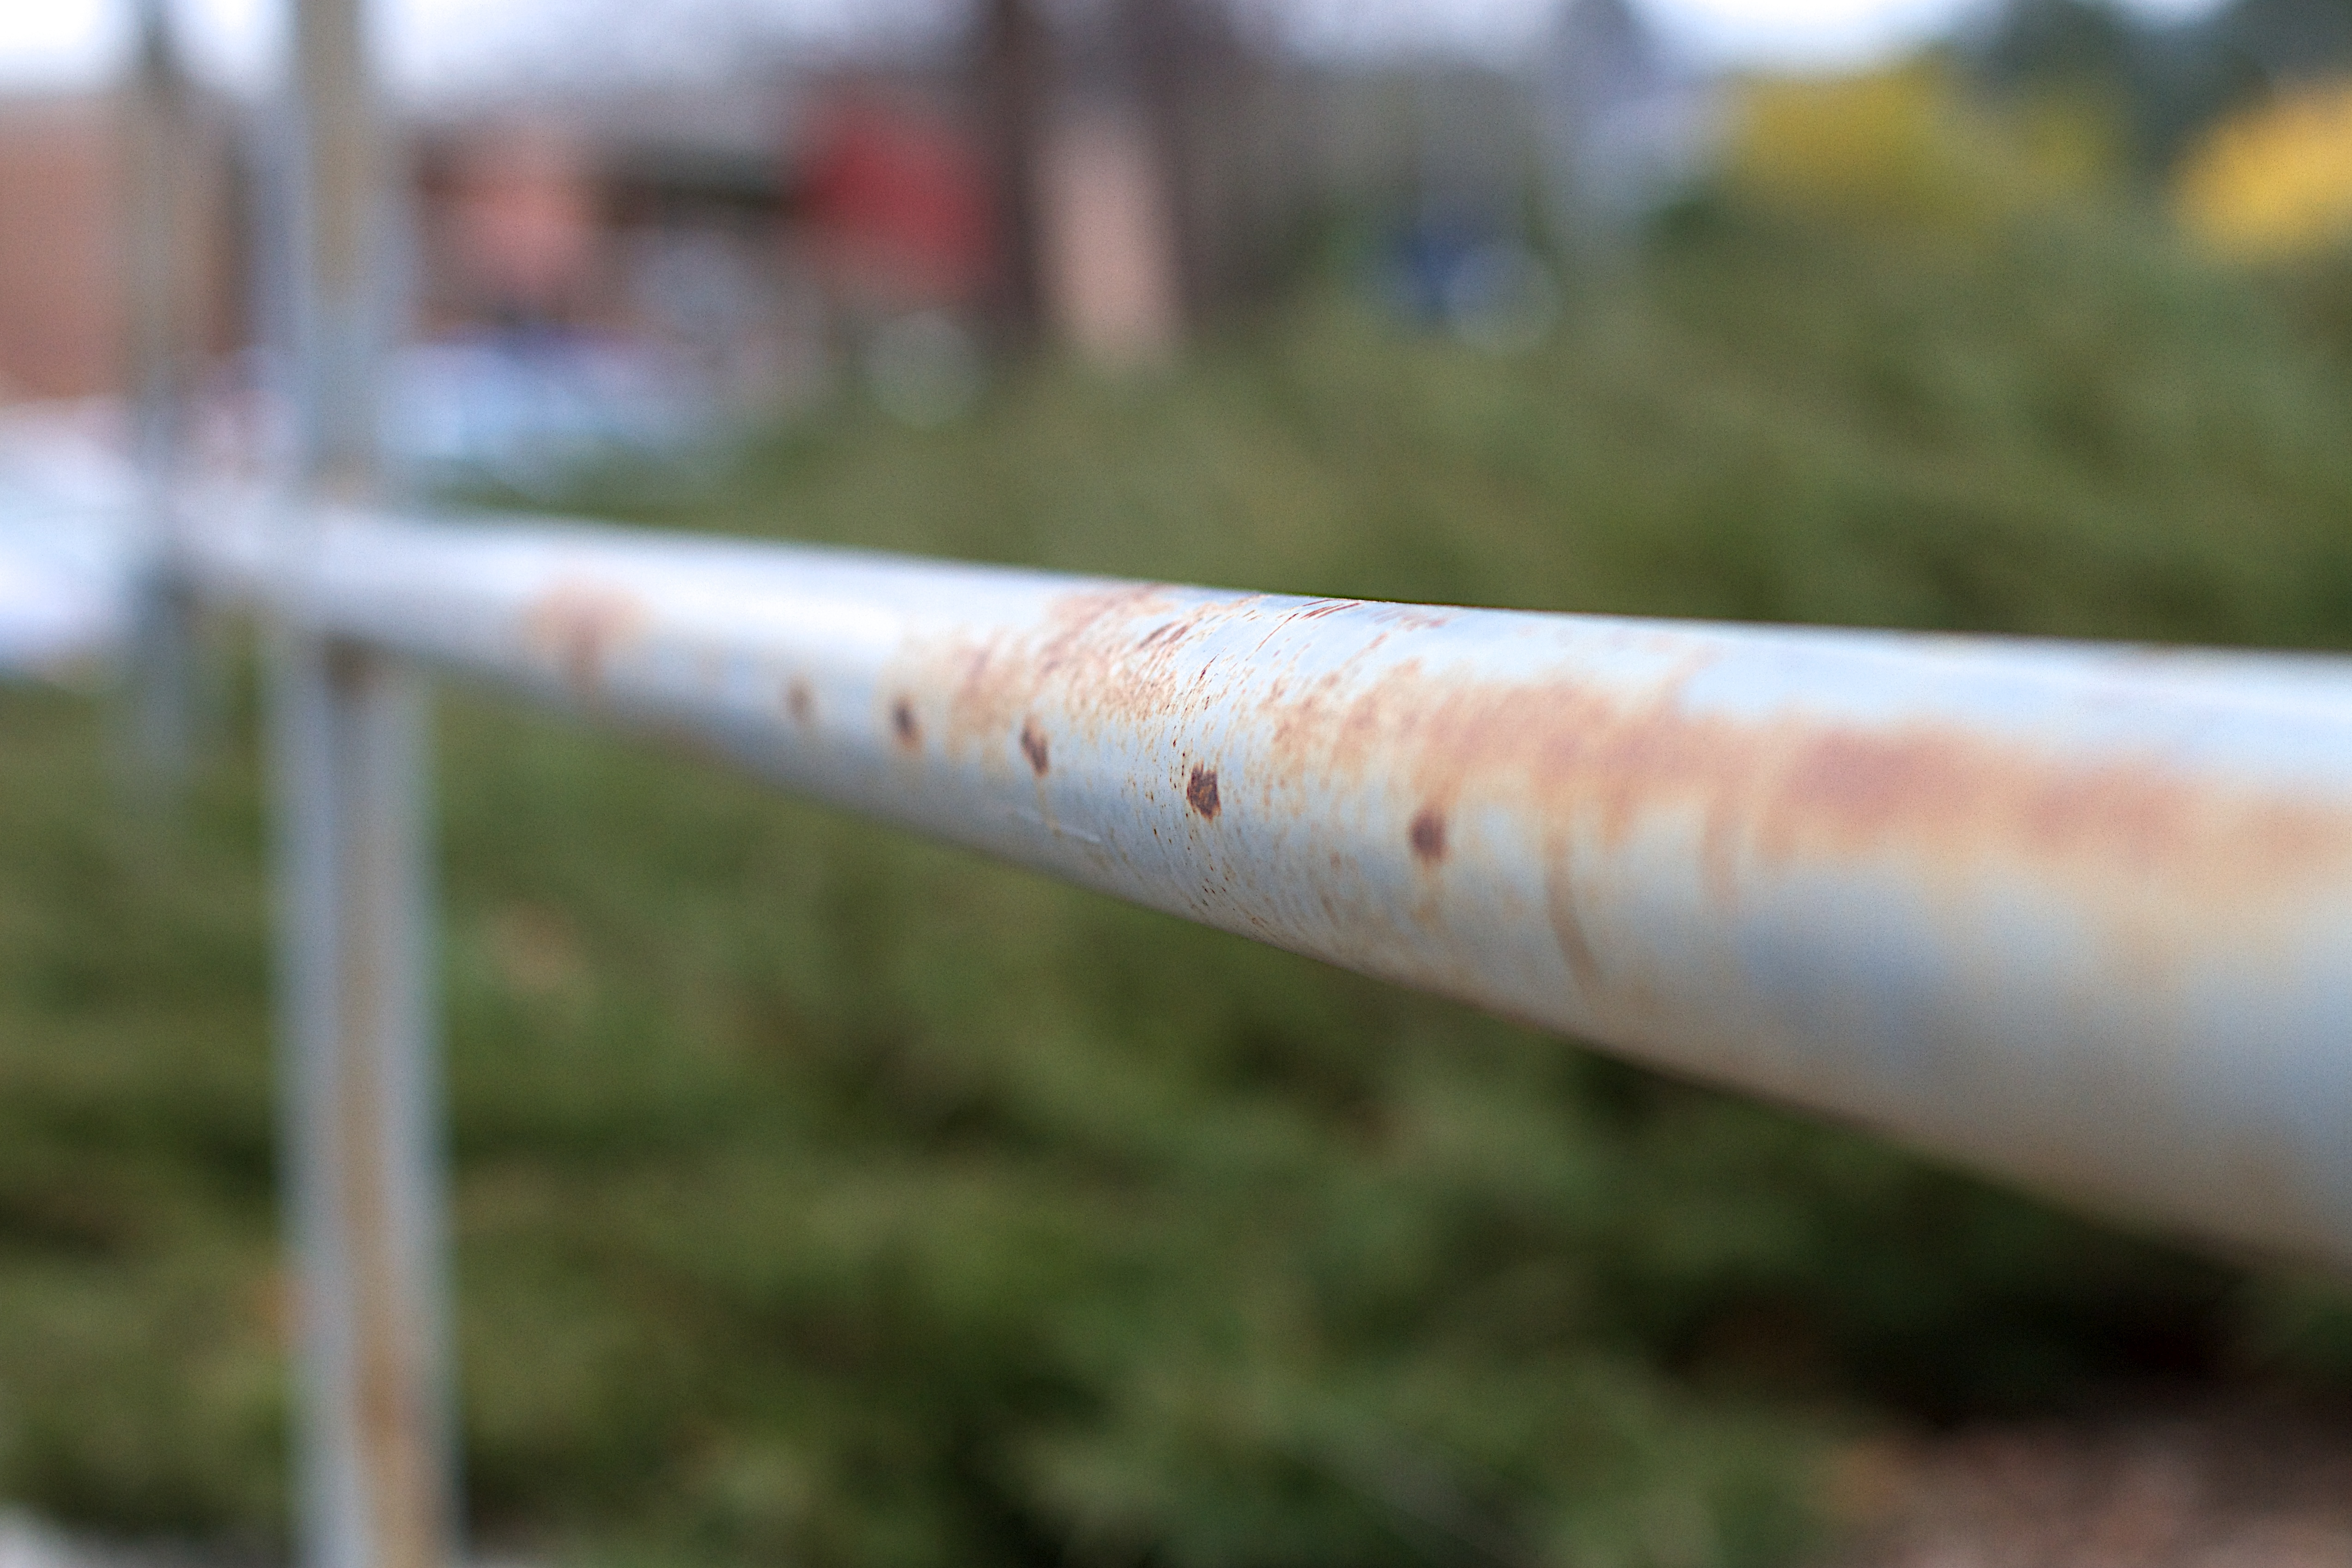
fence, lawn, green, mast, outdoor structure